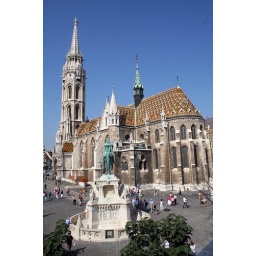
Matyas Church on top of castle hill in Budapest.